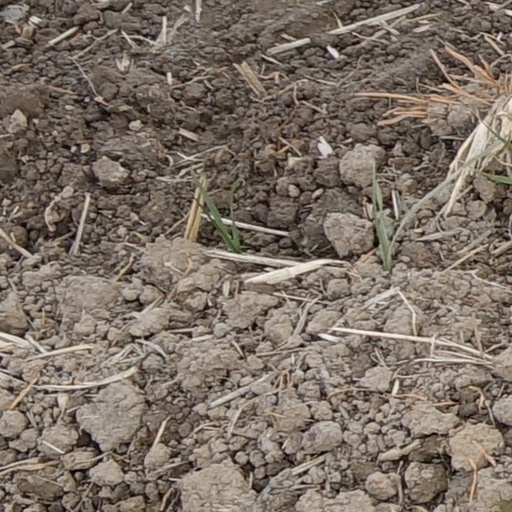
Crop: wheat